Liberal Party of Australia

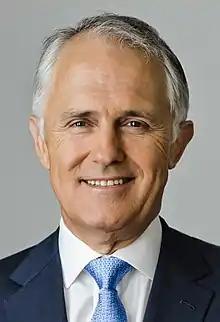
Malcolm Turnbull, Prime Minister 2015–18

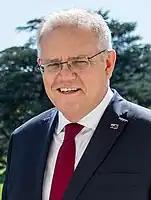
Scott Morrison, Prime Minister 2018–2022

Labor's Paul Keating lost the 1996 Election to the Liberals' John Howard. The Liberals had been in Opposition for exactly 13 years. John Howard was sworn in as prime minister on 11 March, the 13th anniversary of the Liberals entering opposition following the swearing in of Bob Hawke. With Howard as prime minister, Peter Costello as treasurer and Alexander Downer as foreign minister, the Howard government remained in power until their electoral defeat to Kevin Rudd in 2007.